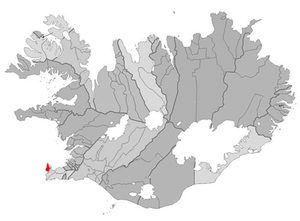
Sandgerði
Sandgerði er en islandsk fiskeriby på veskysten af Reykjanes-halvøen, beliggende ved vej nr. 45. Byen huser et maritimtcenter, der tillige fungerer som forskningscenter og museum.